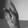
ASL letter: K